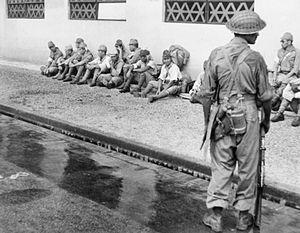
La 5ᵉ division d'infanterie indienne est une division indienne de l'Armée britannique qui combat sur différents théâtres d'opérations de la Seconde Guerre mondiale. La division s'est vue attribuée le surnom de "Boule de feu".